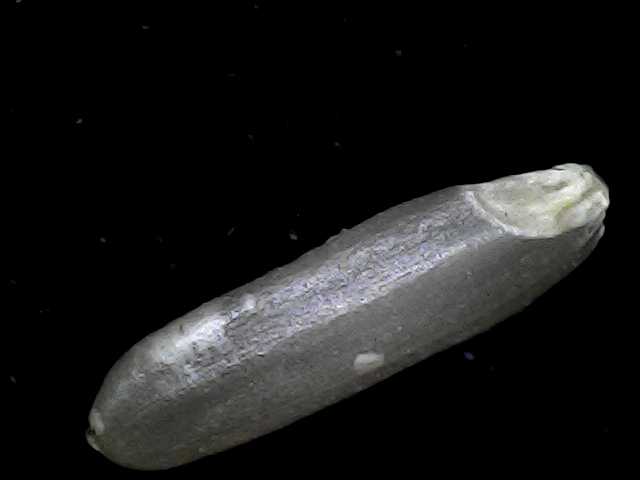
Rice variety: BD85